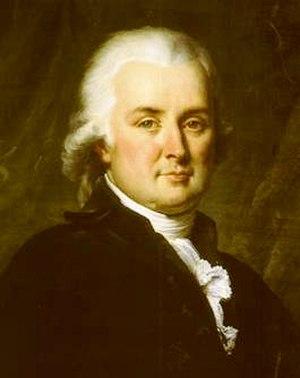
Louis Bénigne François Berthier de Sauvigny (1737-1789)
La famille de Bertier de Sauvigny olim Bertier est une famille de la noblesse française subsistante originaire de Bourgogne. Elle fut anoblie par la charge de secrétaire du roi dans la seconde moitié du XVIIᵉ siècle.
Louis Bénigne François Bertier de Sauvigny, né le 23 mars 1737 à Paris où il fut massacré le 22 juillet 1789, est un fonctionnaire français, intendant de Paris du 13 septembre 1776 au 22 juillet 1789.